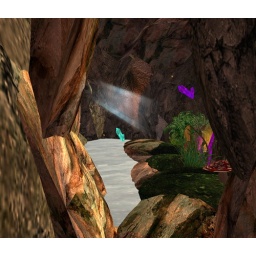
January 2008. Secret grotto in the forest home of Bettina Tizzy, built by Andrek Lowell. [best viewed larger]